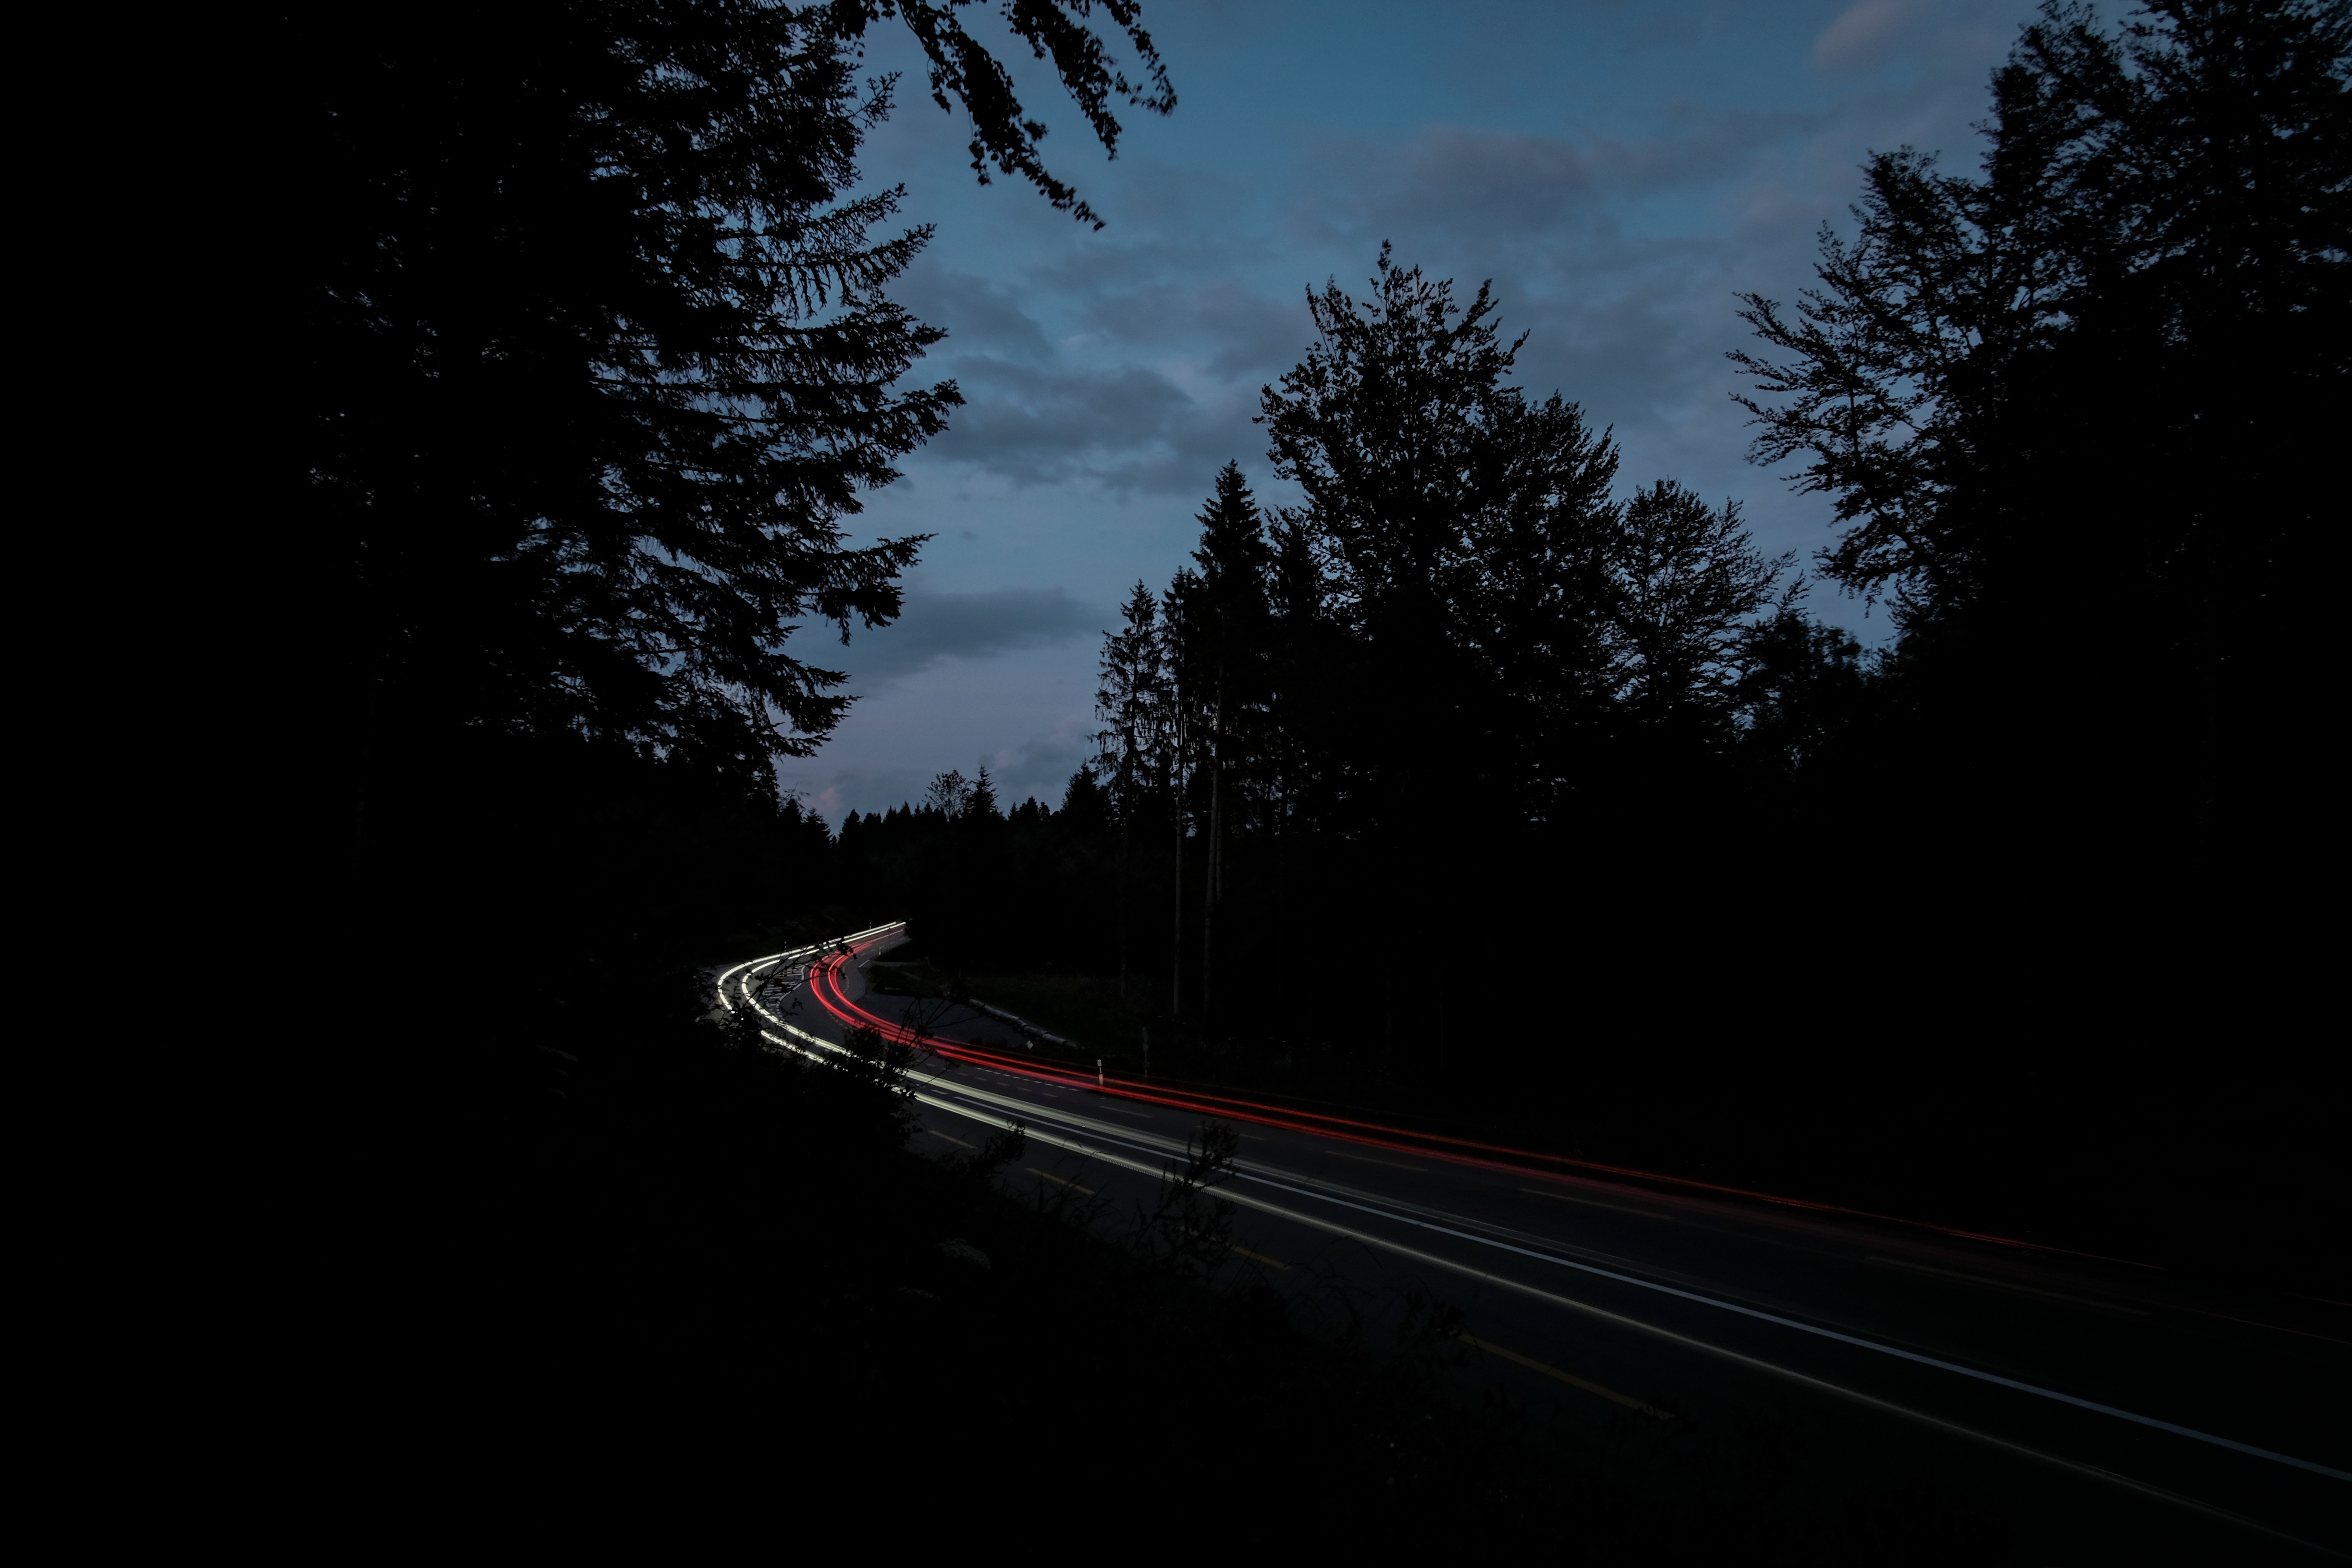
tree, light, black and white, sky, sunrise, sunset, road, night, sunlight, morning, dawn, dusk, evening, reflection, darkness, monochrome, light trail, brakelight, monochrome photography, atmospheric phenomenon